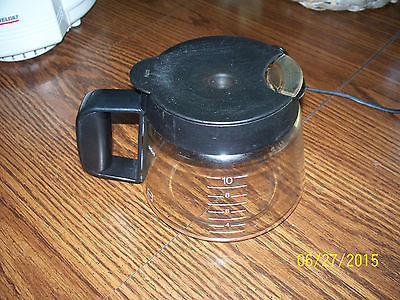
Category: coffee maker